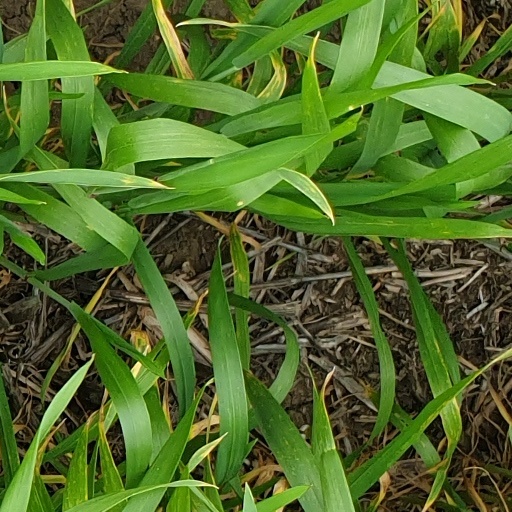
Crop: wheat